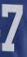
Number: 7